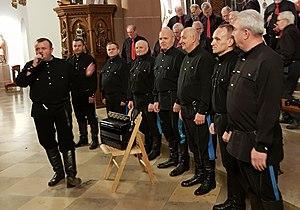
Le Chœur des Cosaques de l'Oural est un groupe de chanteurs russes et ukrainiens ; leur but est de communiquer au monde le bien culturel de l'Église orthodoxe russe, mais également les chants et traditions du peuple russe.